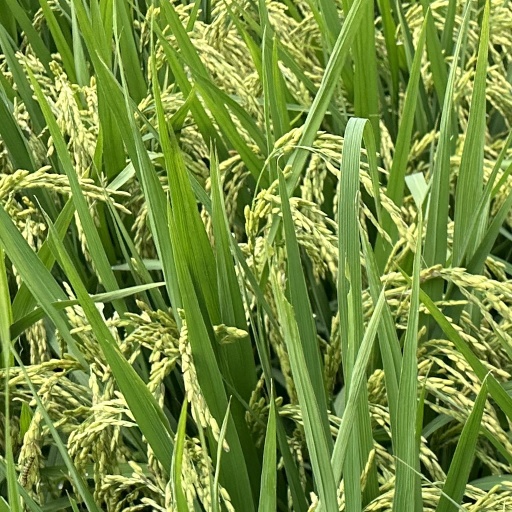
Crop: rice